Hotel Valhalla: Guide to the Norse Worlds

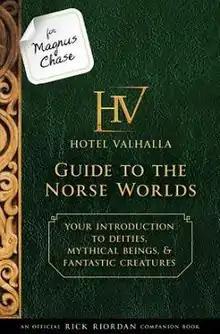
U.S. cover of first edition.

Hotel Valhalla: Guide to the Norse Worlds (also known as For Magnus Chase: Hotel Valhalla Guide to the Norse Worlds) is a collection of short stories about Norse mythology. The book is a supplementary work in the " Magnus Chase and the Gods of Asgard" series, written by Rick Riordan. It was released on August 16, 2016 and was published in United States by Disney Hyperion, in United Kingdom by Puffin Books and was also translated into five languages to date.